Holden Torana

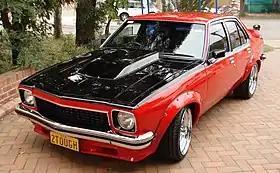
Holden Torana (LX) SLR 5000 A9X Sedan

The Holden Torana is a mid-sized car that was manufactured by Holden from 1967 to 1980. The name apparently comes from a word meaning "to fly" in an unconfirmed Aboriginal Australian language. The original HB series Torana was released in 1967 and was a four-cylinder compact vehicle closely based on the British Vauxhall Viva HB series of 1966–1970.